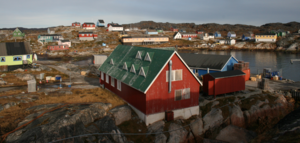
Qassimiut
Qassimiut
Qassimiut er en grønlandsk bygd med ca. 47 indbyggere under Kujalleq Kommune. Indtil jan 2009 tilhørte bygden Qaqortoq Kommune.